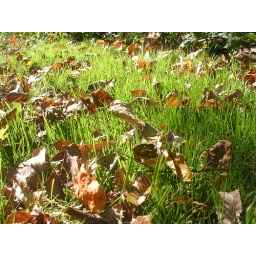
Dry brown leaves floating in fresh green grass.